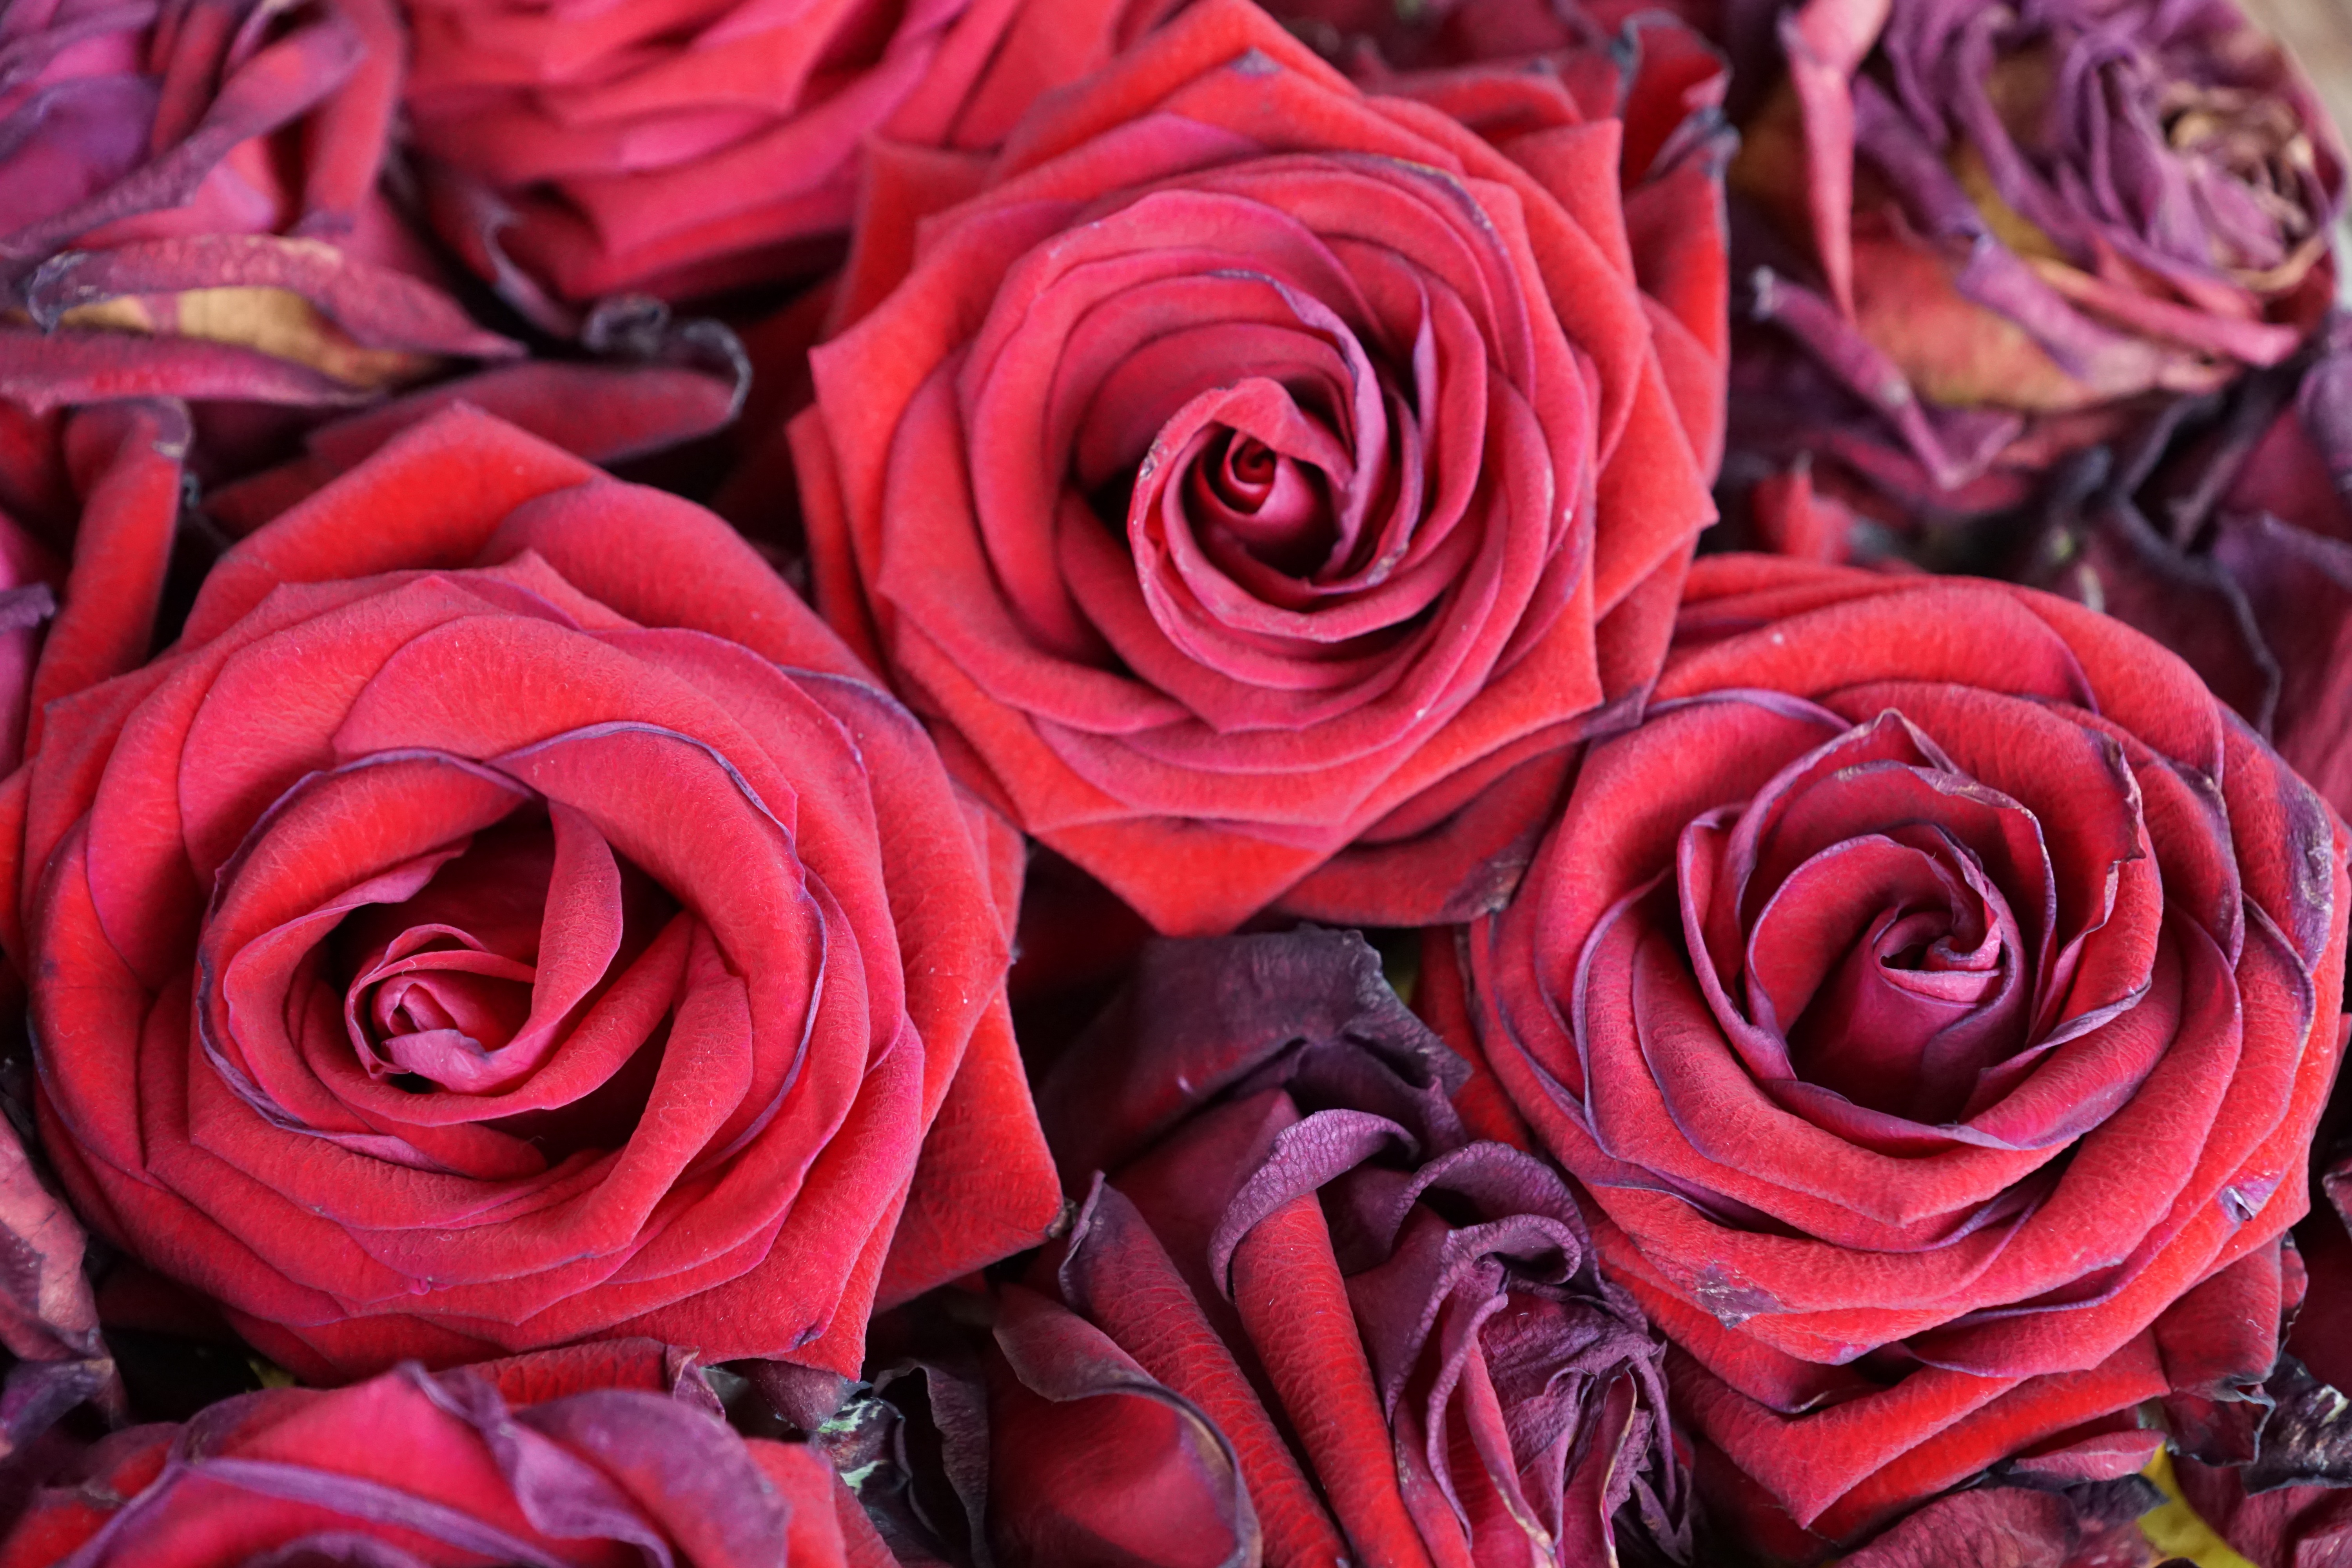
nature, plant, flower, petal, rose, red, pink, flowers, roses, floristry, floribunda, flowering plant, garden roses, rose family, flower bouquet, cut flowers, land plant, rosa centifolia, rose order